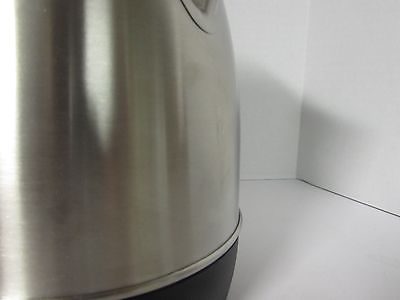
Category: kettle